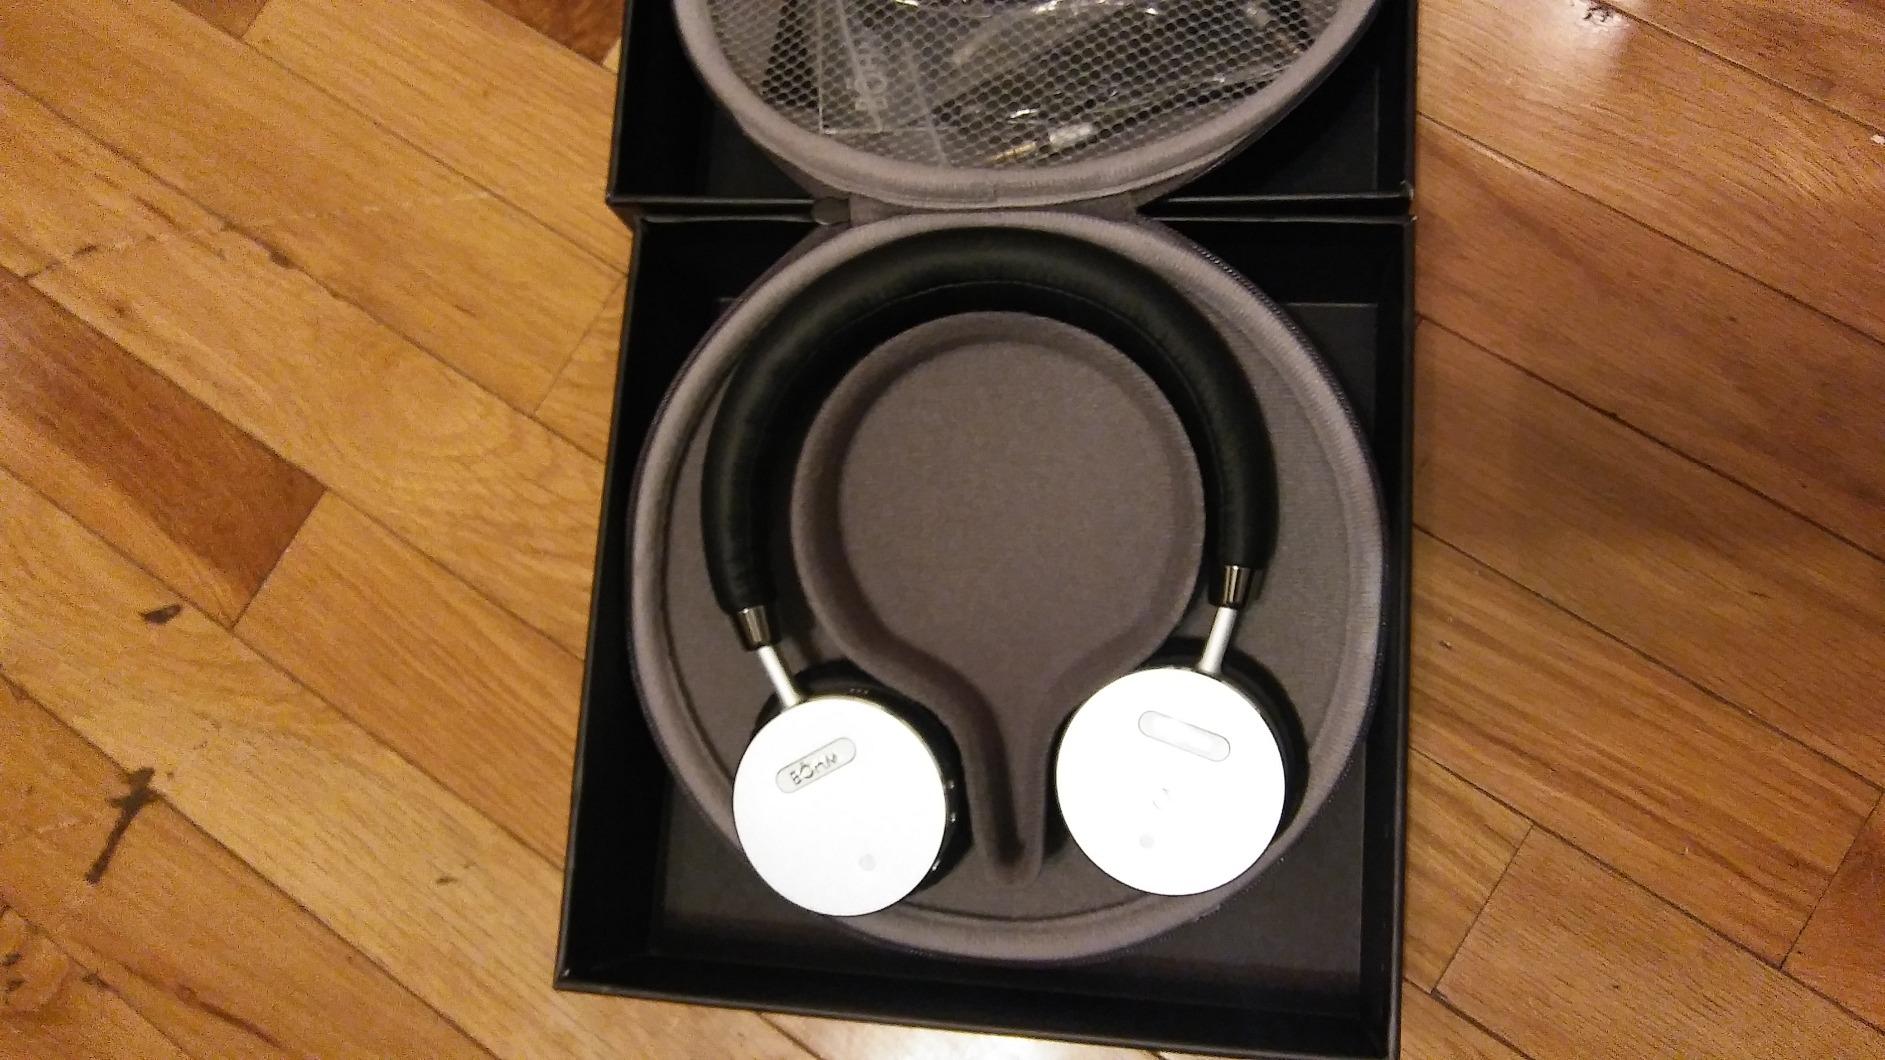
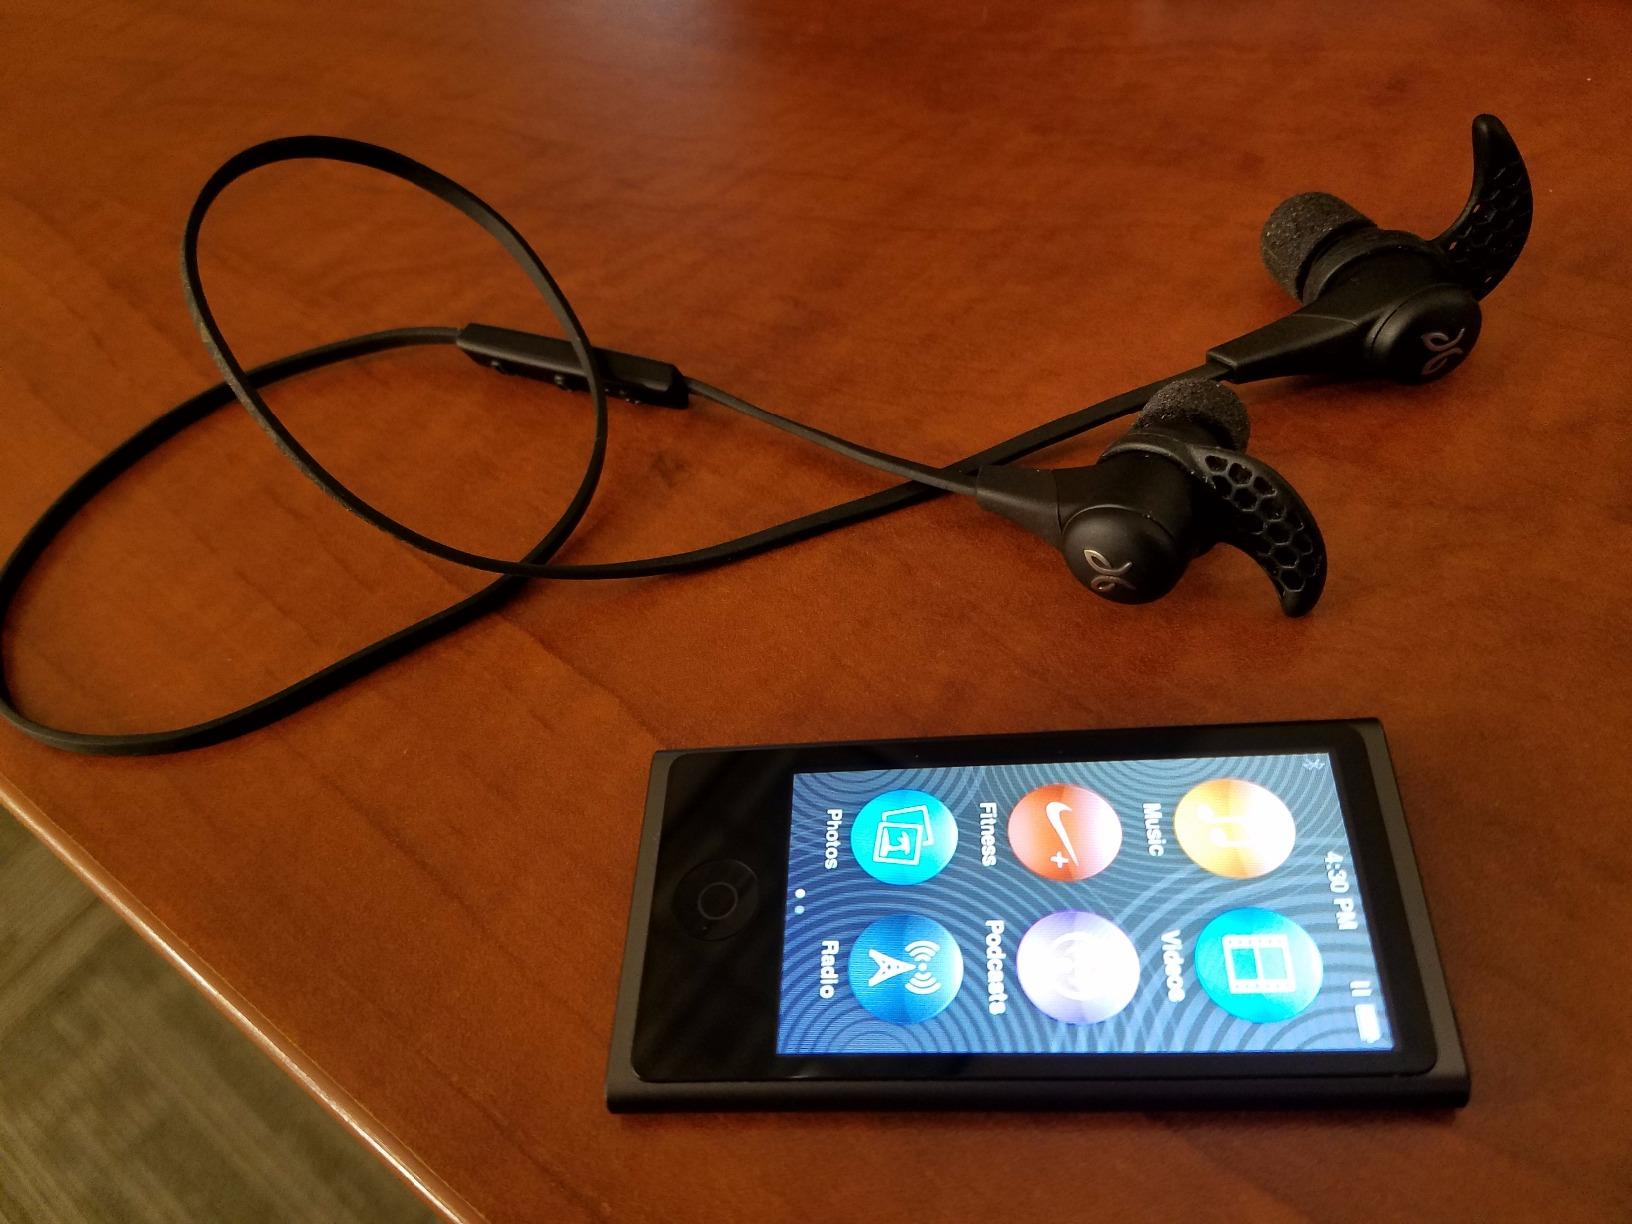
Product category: headphones
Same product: no